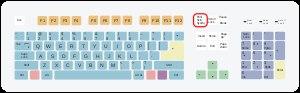
La touche d'impression d'écran est présente sur la plupart des claviers, située habituellement à droite de la touche F12 dans un bloc contenant les touches Arrêt défil et Pause. La touche comporte aussi la touche Syst. Elle permet de réaliser une capture d'écran, en plaçant dans le presse-papiers la copie de l'écran sous Windows, tandis que sous Linux une fenêtre apparaît proposant de directement sauvegarder l'image.